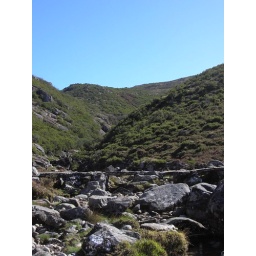
Very old slab bridge in mountains above Ermida